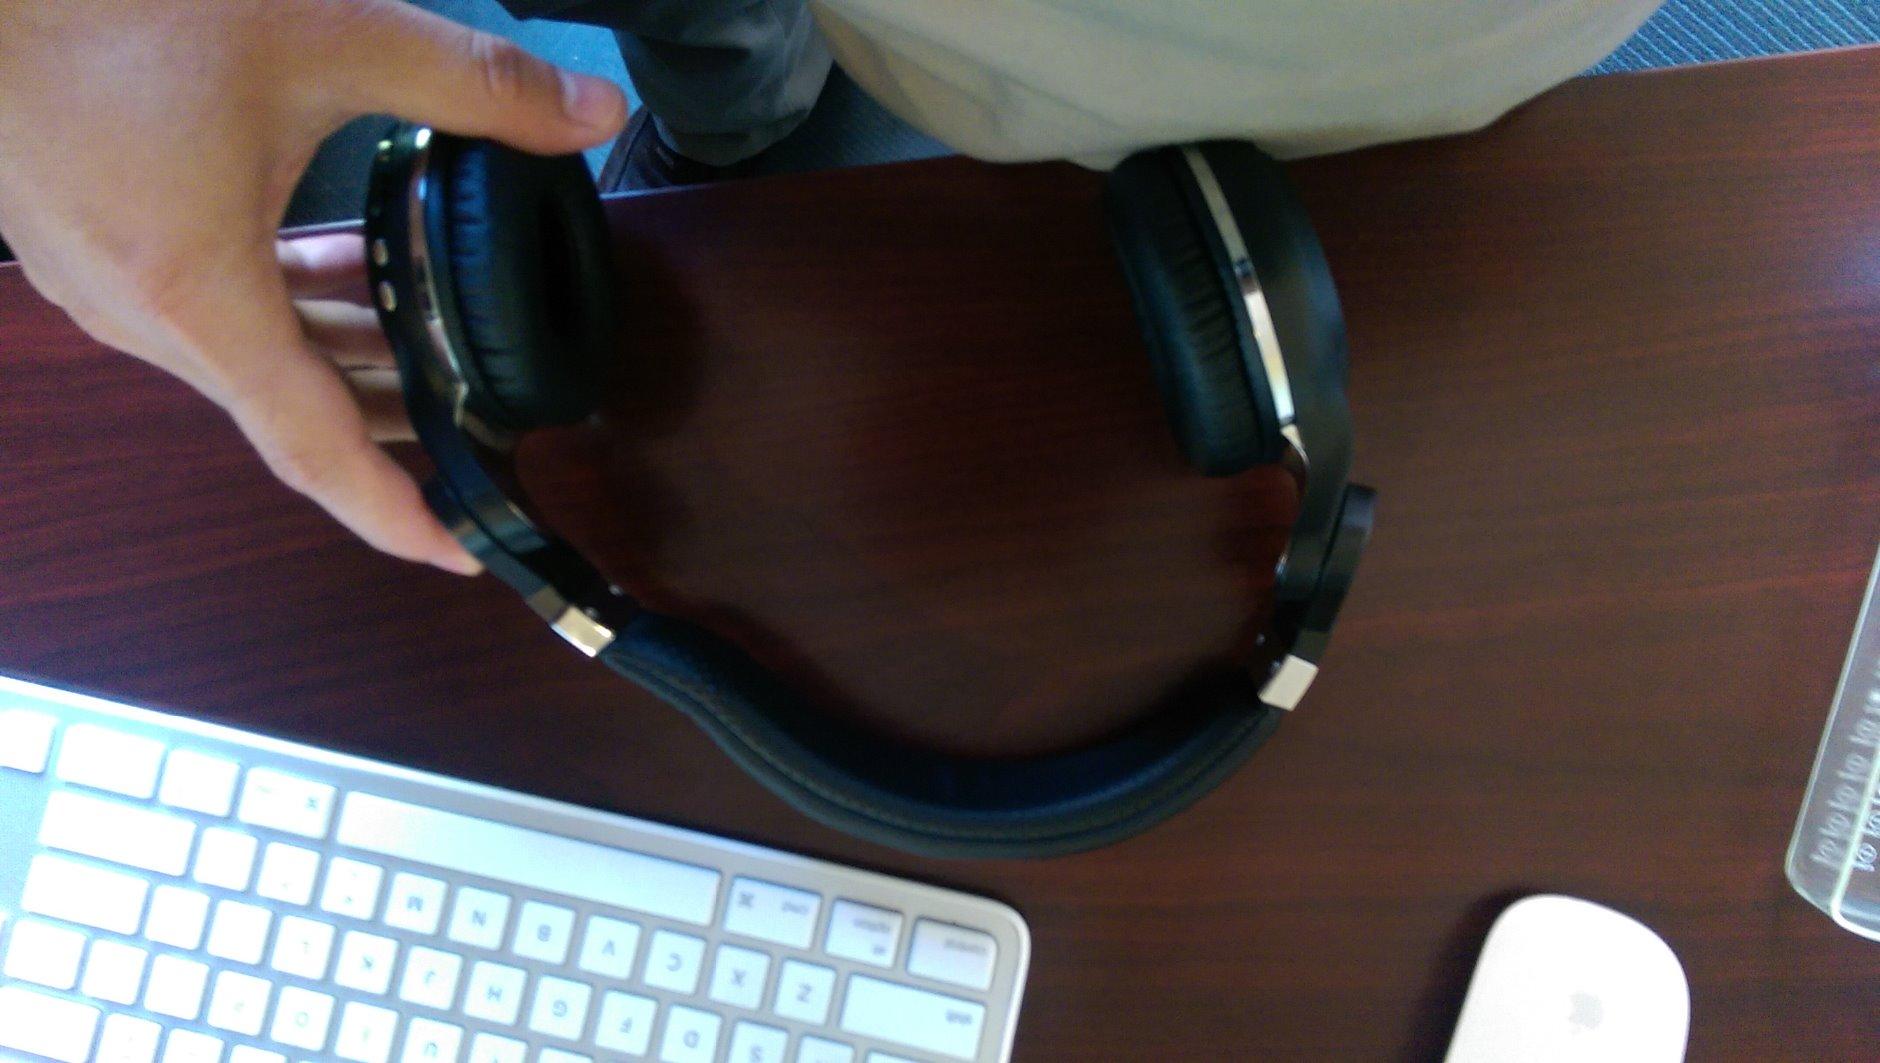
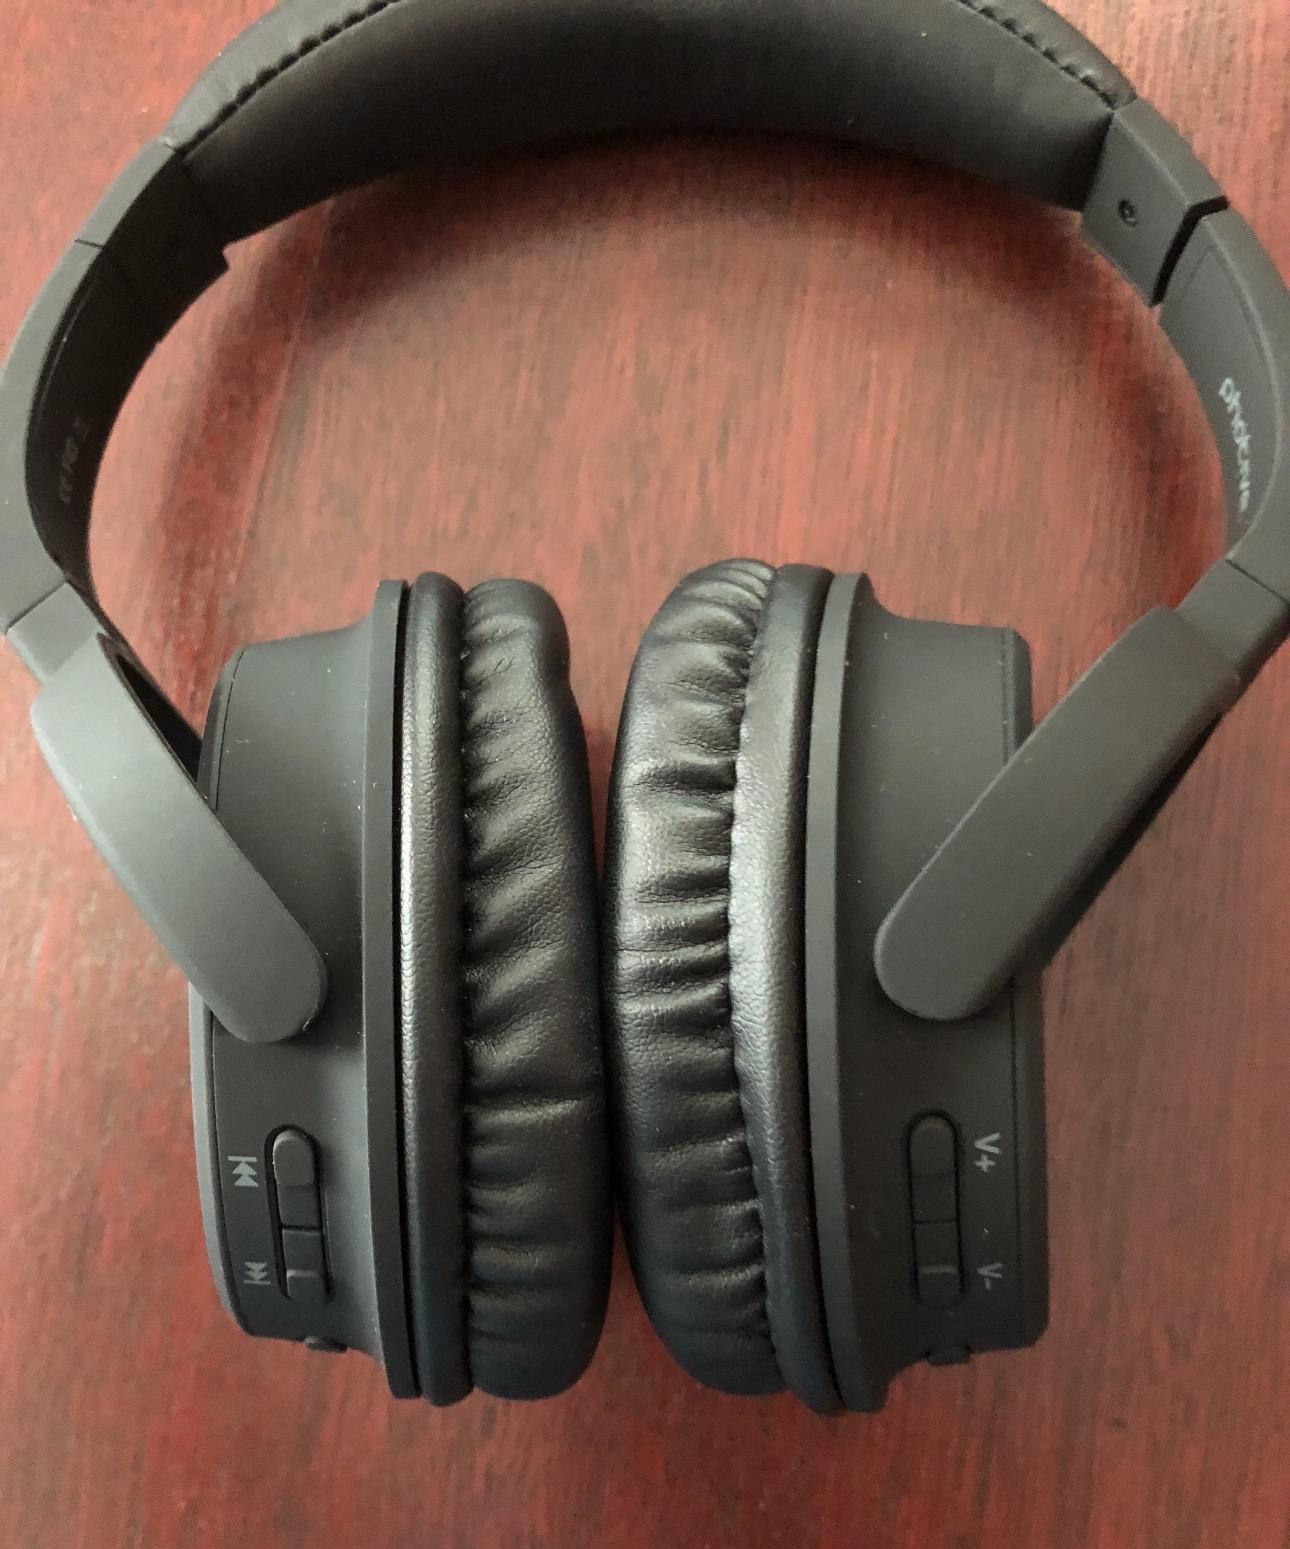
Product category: headphones
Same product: no